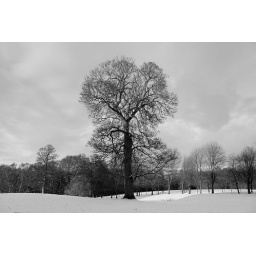
its a tree but funkier, in black and white